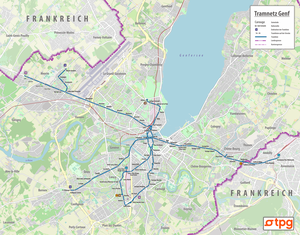
Le tramway de Genève constitue un des trois réseaux de transport en commun de la ville de Genève et de son canton en Suisse. Il est mis en service en 1862 sous forme de tramway à traction hippomobile, remplacé en 1889 par la traction à vapeur puis en 1894 par la traction électrique. Jusqu'à la création de la Compagnie genevoise des tramways électriques en 1900, remplacée par les Transports publics genevois en 1977, le réseau était exploité par plusieurs compagnies. De par sa situation géographique, le réseau est transfrontalier et dessert le territoire français, en l’occurrence l'agglomération d'Annemasse.
Les Transports publics genevois sont une régie et un établissement autonome de droit public cantonal, fondée en 1977 à Genève. Elle a pour objectif l'exploitation du réseau de transports en commun de voyageurs du même nom, non seulement sur le territoire du canton de Genève, mais aussi dans certaines communes du canton de Vaud et des départements français de l'Ain et de la Haute-Savoie.